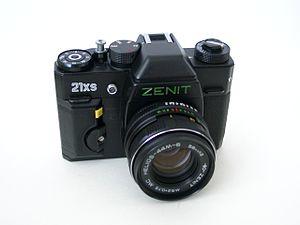
Zenit 21 XS appareil photo argentique de fabrication biélorusse.